Blue Dancers

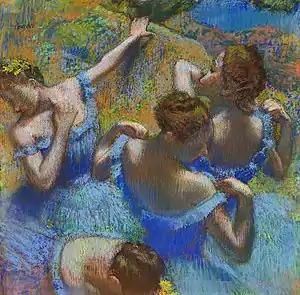
"Blue Dancers" (1897) by Edgar Degas

Blue Dancers (French - "Danseuses bleues") is an 1897 pastel by Edgar Degas. It is held in the Pushkin Museum, in Moscow, which it entered in 1948 from the State Museum of Modern Western Art. It was in Durand-Ruel's collection and then until 1918 in Sergei Shchukin's collection in Moscow.